Royal Air Force Marine Branch

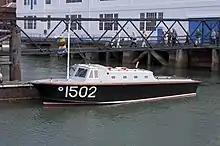
RAF seaplane tender 1502 in 2011

In 1918 the RAF was established through the merging of the aviation arms of the Royal Navy, the Royal Navy Air Service (RNAS), and that of the Army, the Royal Flying Corps. During the First World War the RNAS had